Second ascent of the Matterhorn

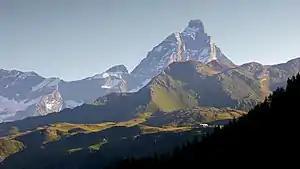
The Matterhorn seen from the Valtournenche

The second ascent of the Matterhorn was accomplished in July 1865, only three days after the successful (with 4 fatalities) expedition led by Edward Whymper on the Zermatt side. The second was effected on the Italian side by Jean-Antoine Carrel and Jean-Baptiste Bich with the abbé Amé Gorret and Jean-Augustin Meynet who followed them near to the summit. The party started from Breuil on 16 July and reached the top the following day.